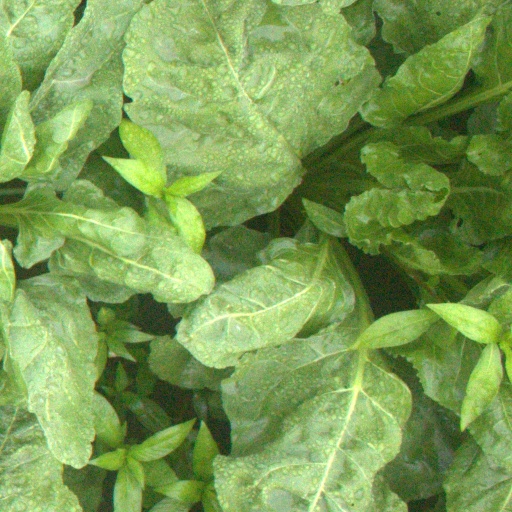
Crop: sugar beet